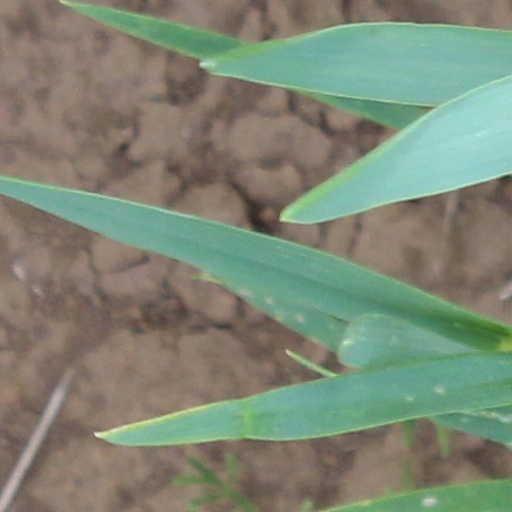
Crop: wheat